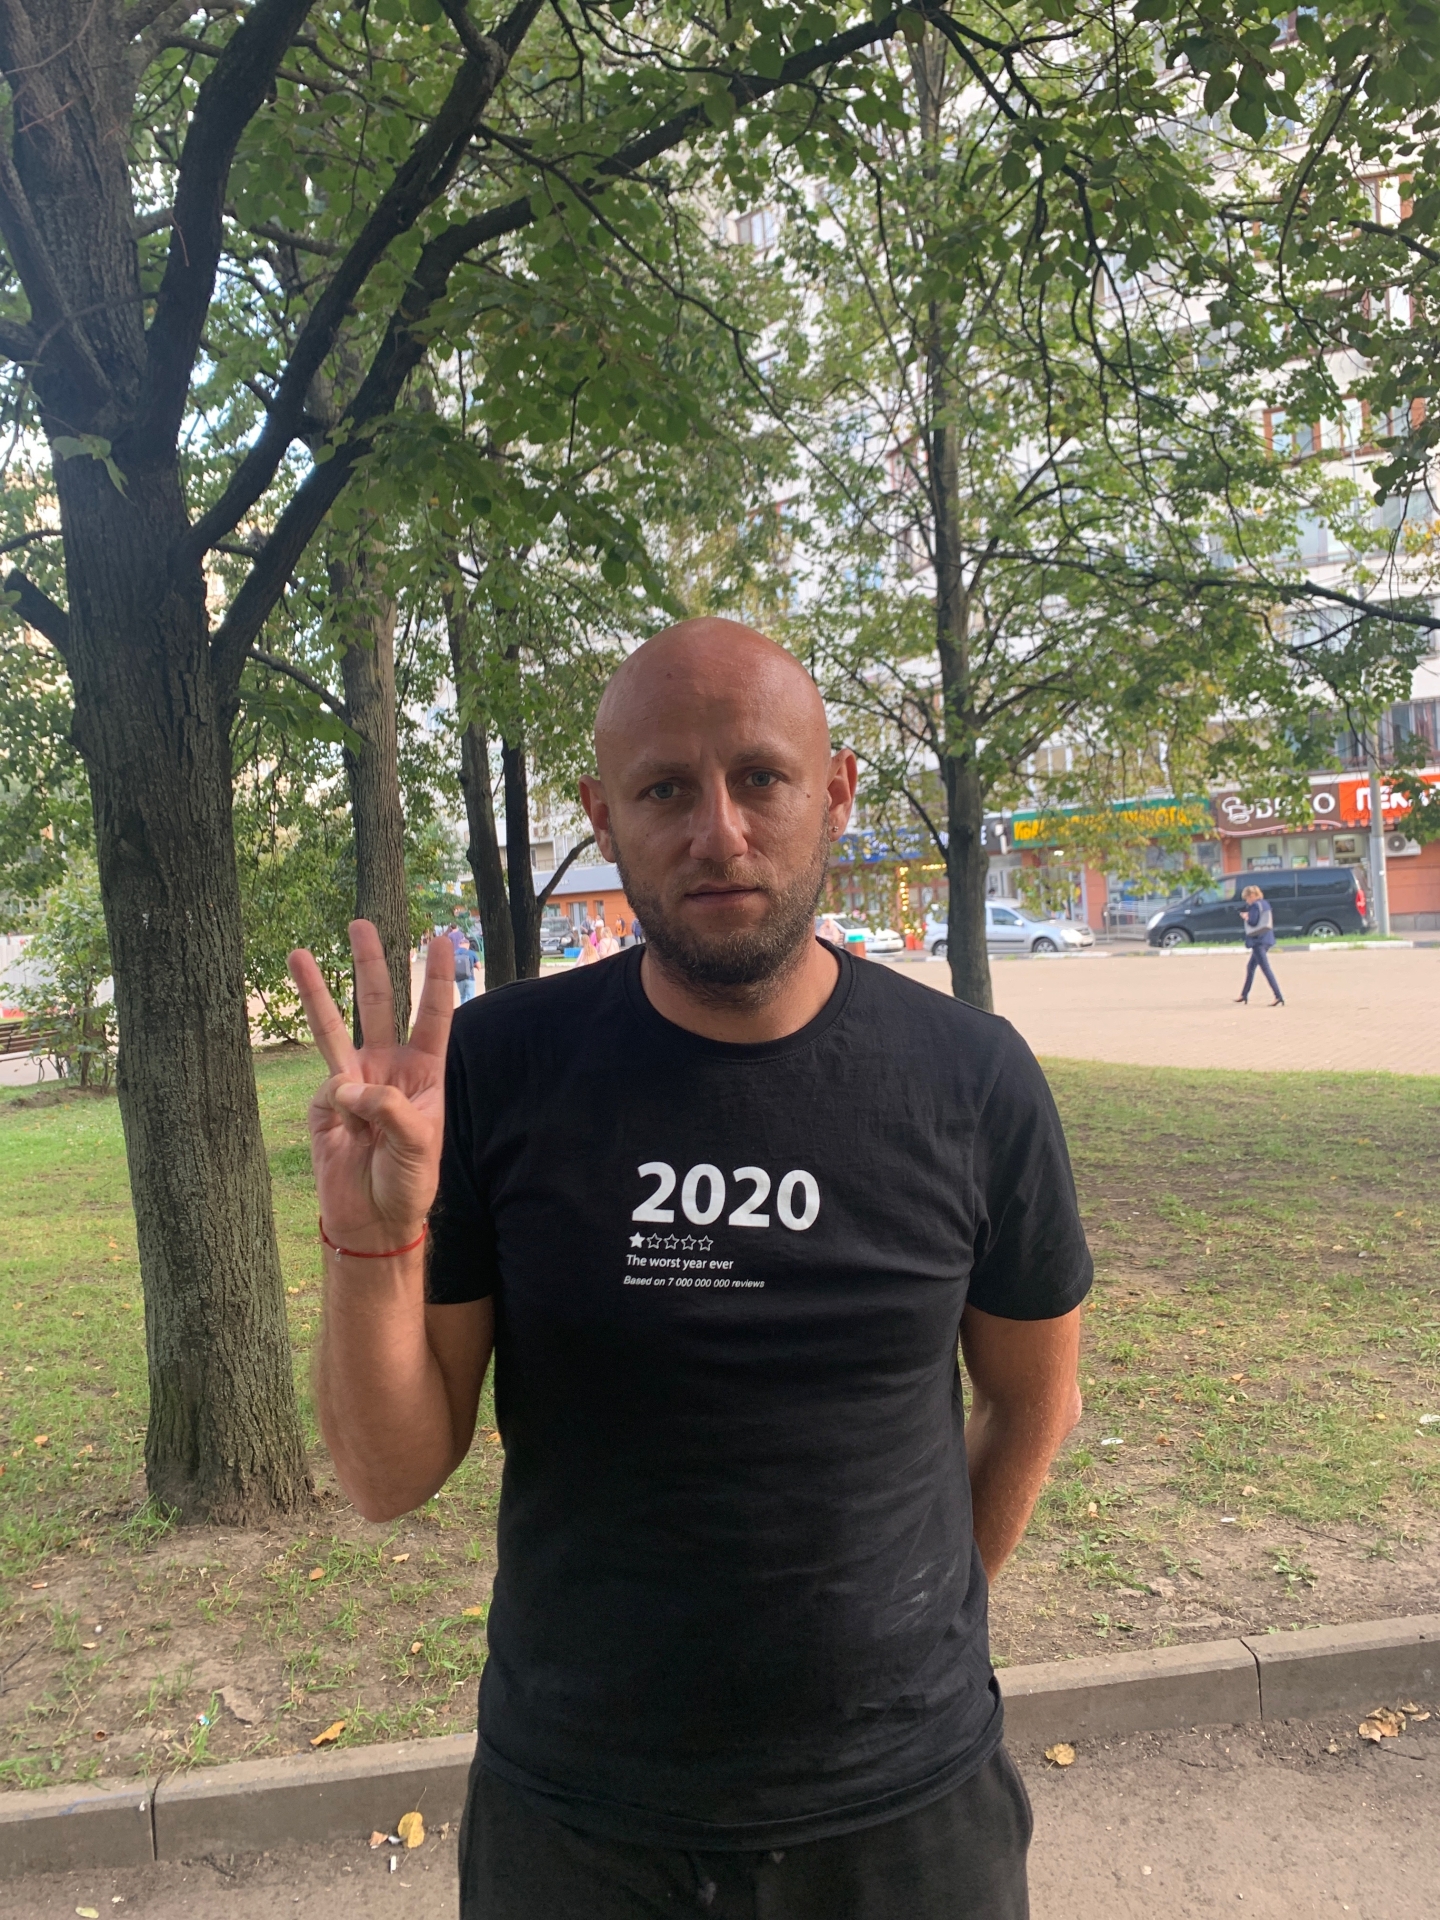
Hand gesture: three